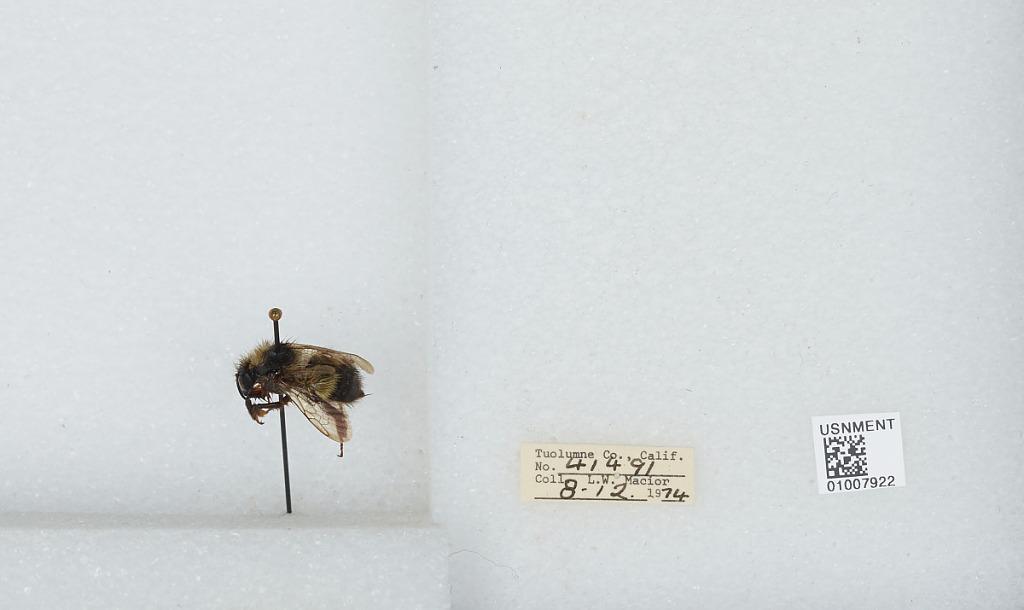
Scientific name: Bombus (Pyrobombus) flavifrons Cresson
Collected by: L. Macior
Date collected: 1974-8-12
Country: United States
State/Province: California
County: Tuolumne
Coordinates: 38.02, -119.94